Fulda

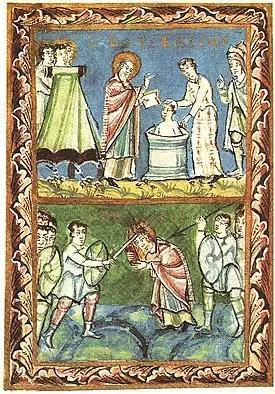
St Boniface baptizing and undergoing martyrdomfrom the Sacramentary of Fulda

In 744 Saint Sturm, a disciple of Saint Boniface, founded the Benedictine monastery of Fulda as one of Boniface's outposts in the reorganization of the church in Germany. The initial grant for the abbey was signed by Carloman, Mayor of the Palace in Austrasia (in office 741–47), the son of Charles Martel. The support of the Mayors of the Palace, and later of the early Pippinid and Carolingian rulers, was important to Boniface's success. Fulda also received support from many of the leading families of the Carolingian world. Sturm, whose tenure as abbot lasted from 747 until 779, was most likely related to the Agilolfing dukes of Bavaria.